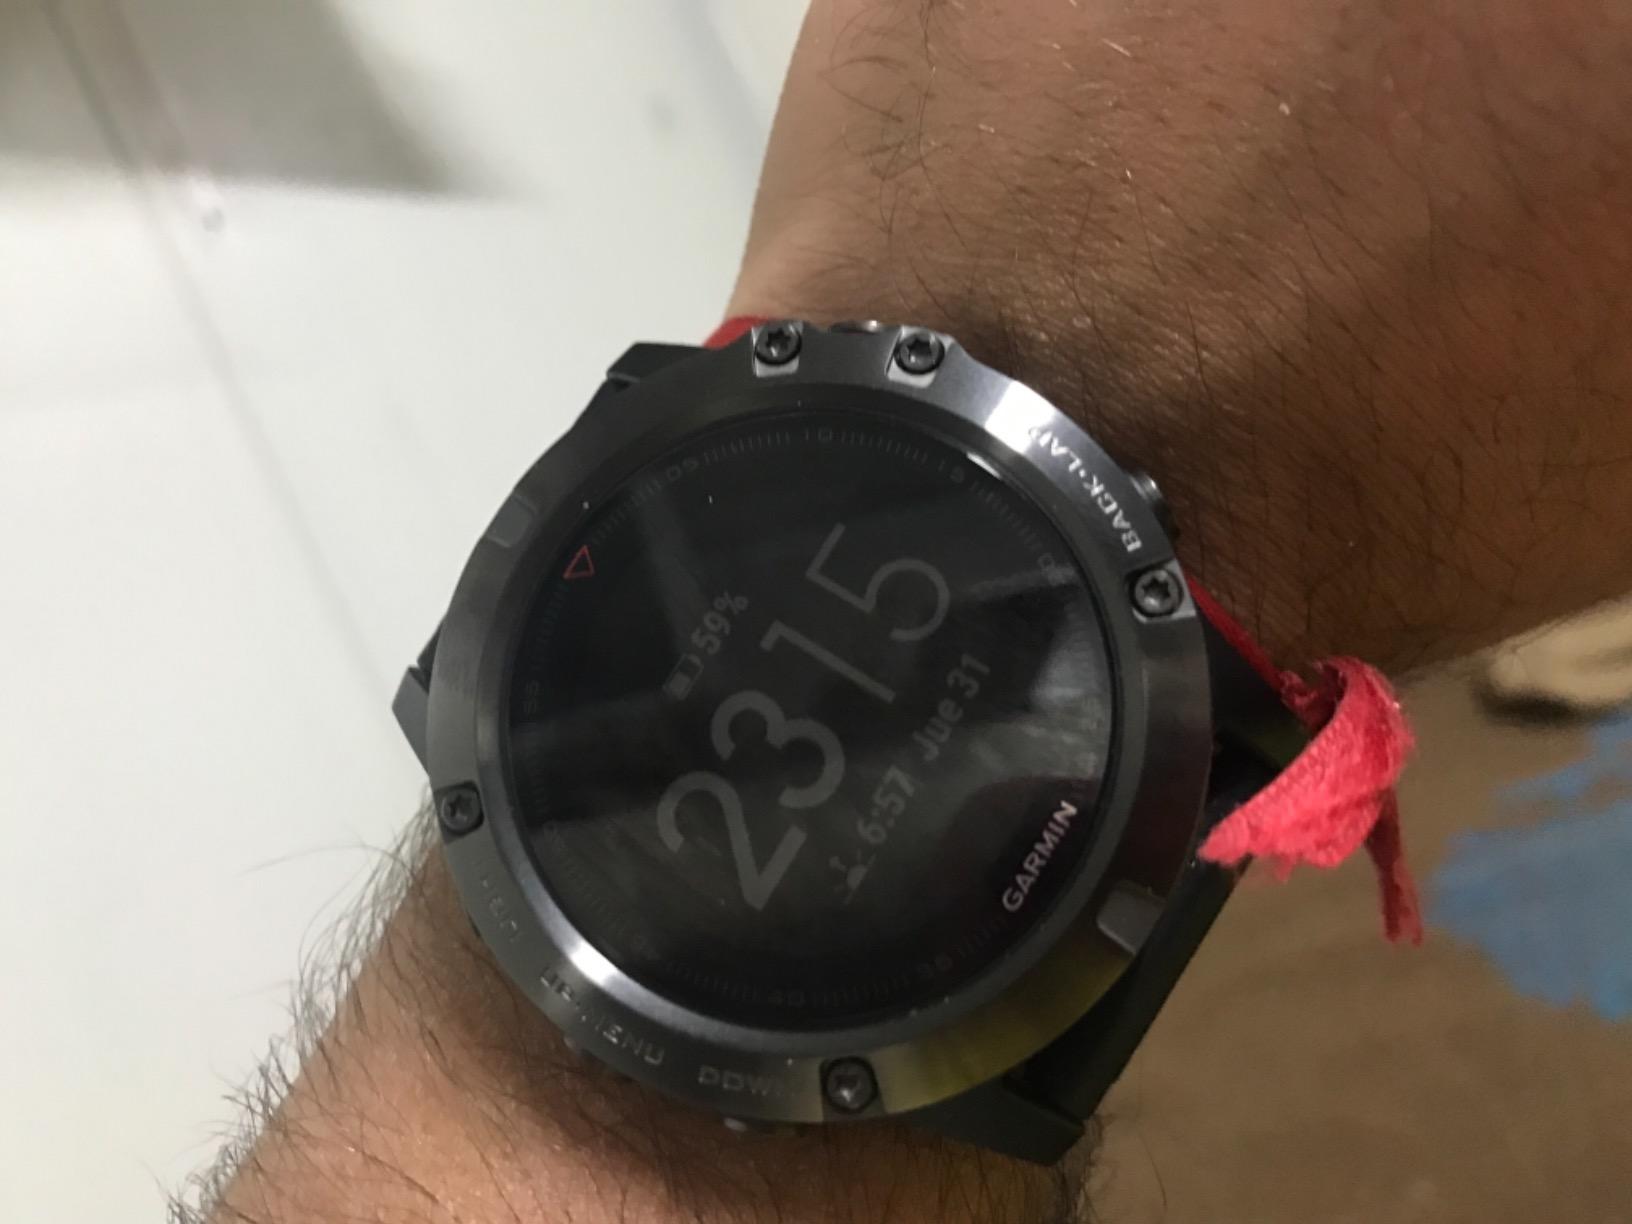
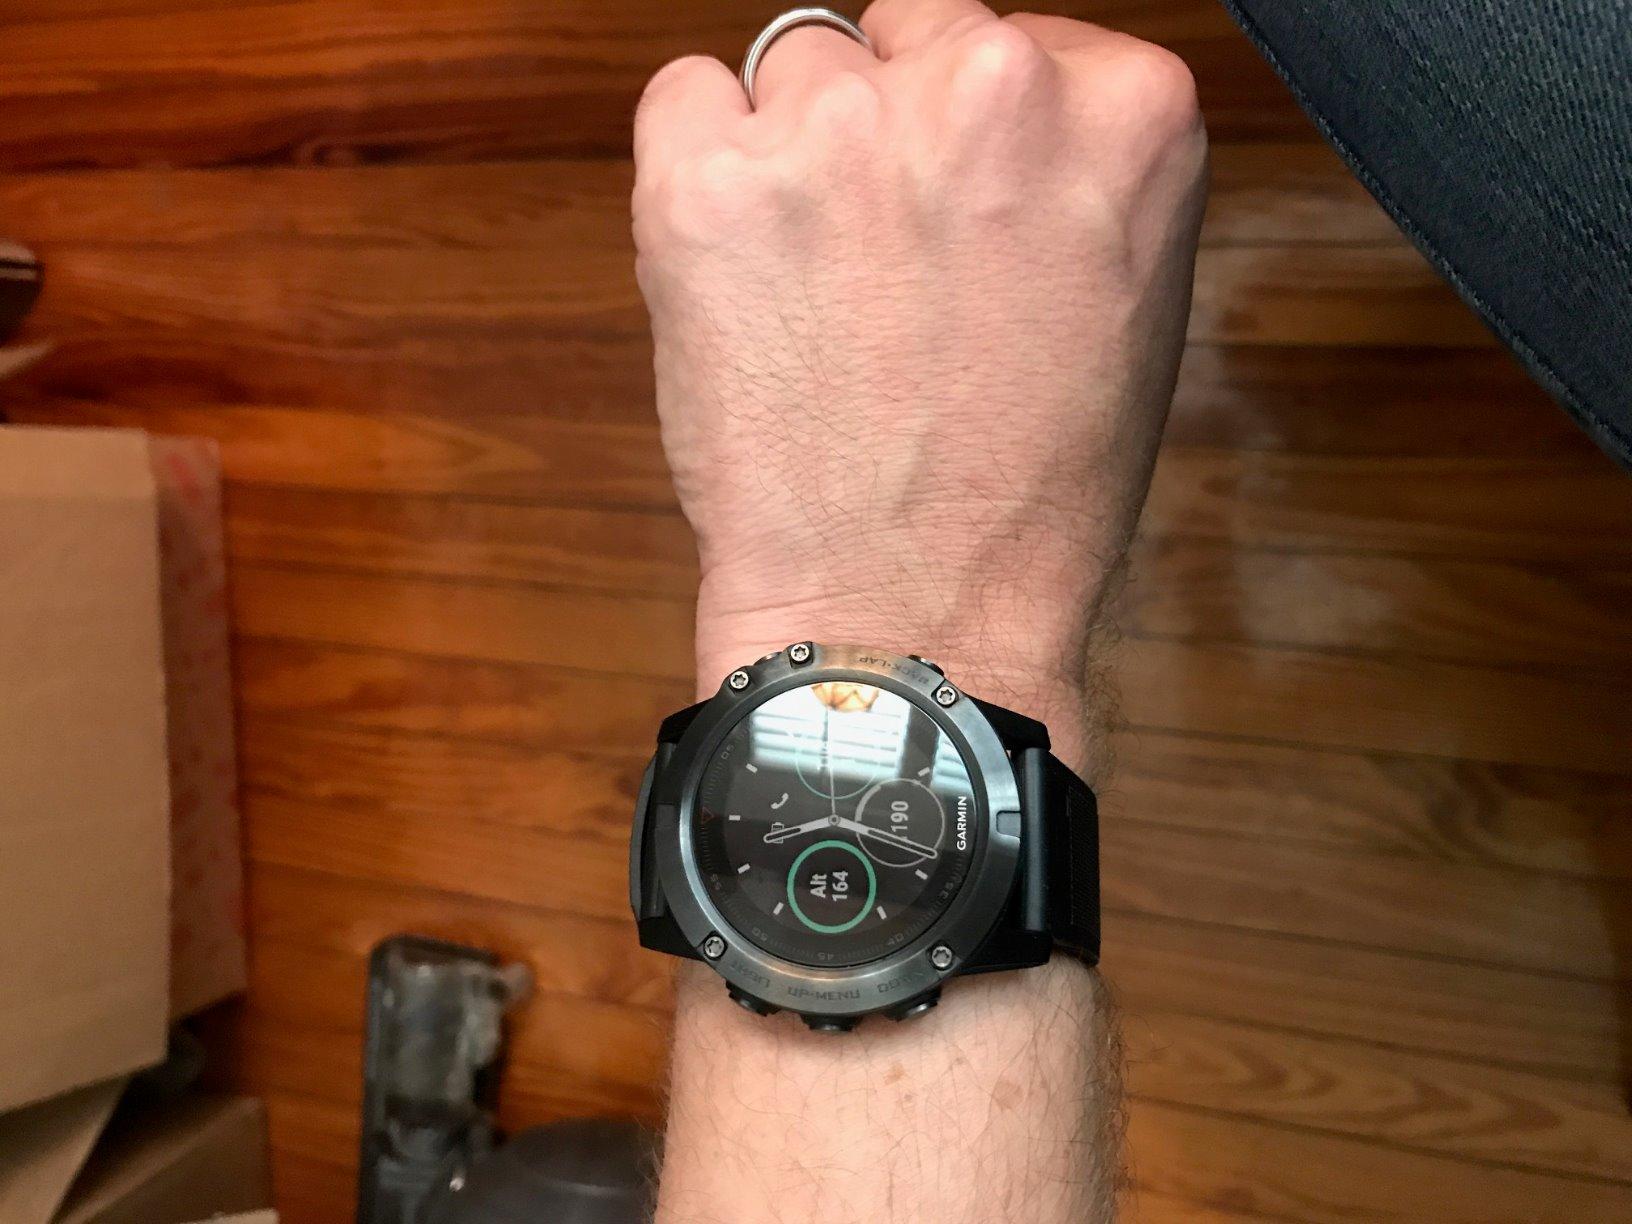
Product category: smartwatch
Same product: yes